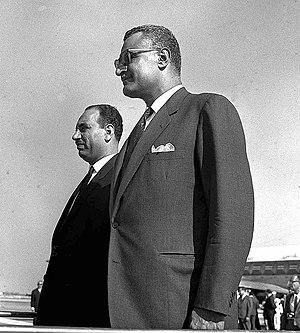
La révolution du 14 juillet a eu lieu en 1958 en Irak et a entraîné le renversement de la monarchie hachémite pro-britannique, établie en 1921 par le roi Fayçal Ier en Irak, à l'époque où l'Irak était un protectorat anglais.